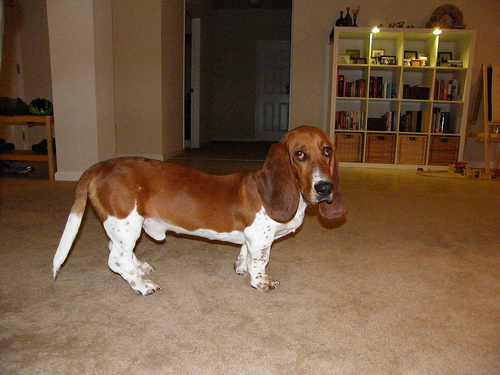
Breed: basset